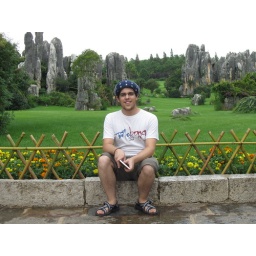
Me sitting in front of a field of green